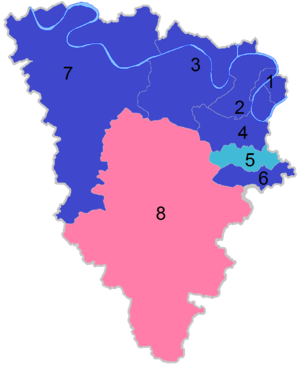
Liste des circonscriptions par couleur politique à l'issue des élections de 1968
Le département des Yvelines est divisé depuis 1988 en douze circonscriptions législatives, le nombre de sièges ayant été conservé malgré le nouveau découpage électoral de 2010, en vigueur à compter des élections législatives de 2012.